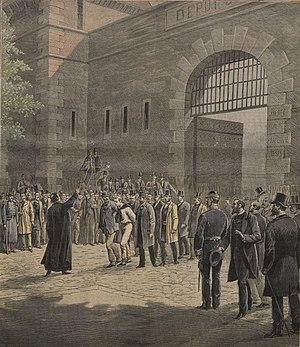
Sortie de la prison de la Roquette de Doré et Berland pour leur exécution. Le Petit Journal du 8 août 1891
La guillotine est une machine de conception française, inspirée d’anciens modèles de machines à décapitation, et qui fut utilisée en France pour l’application officielle de la peine de mort par décapitation, puis dans certains cantons de Suisse, en Grèce, en Suède, en Belgique et en Allemagne. En France, une guillotine fonctionna à la prison des Baumettes pour la dernière fois en septembre 1977, et fut remisée définitivement, après l’abolition de la peine de mort en 1981, au Centre pénitentiaire de Marseille.